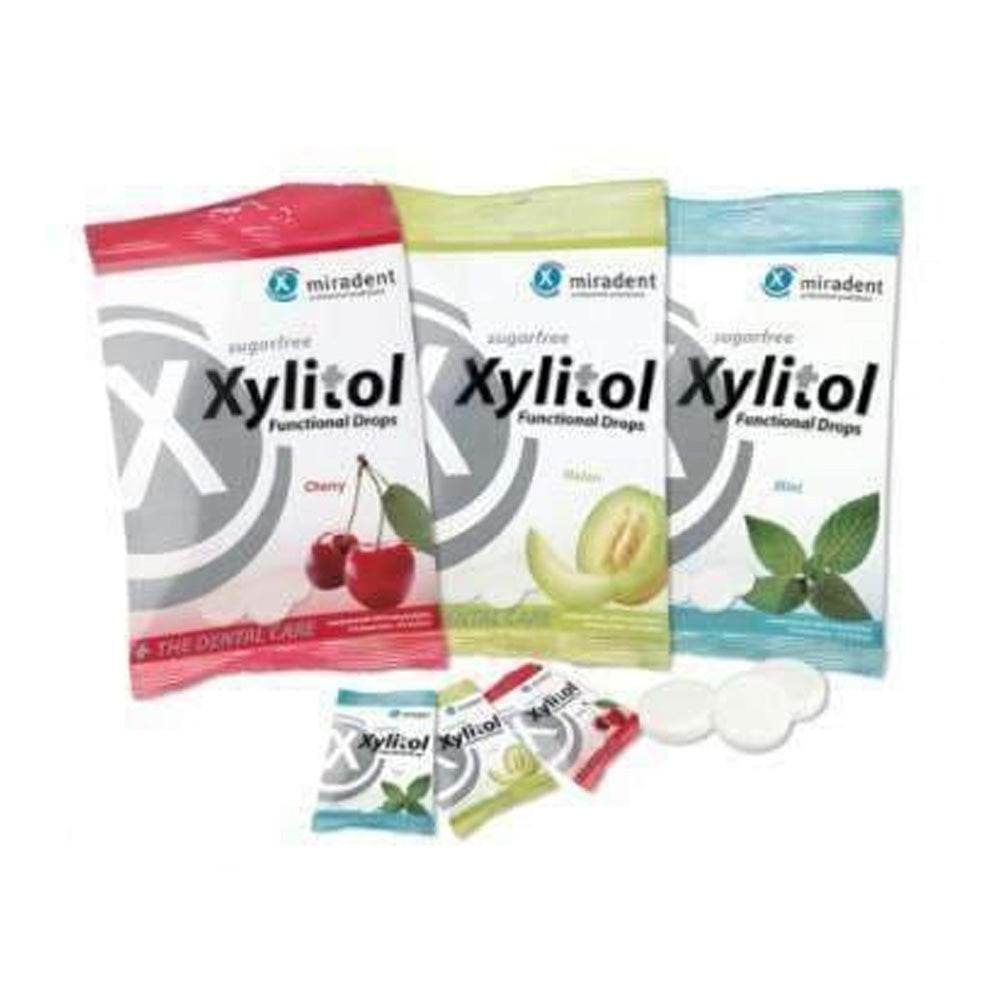
Miradent Xylitol Functional Drops 26 Pièces
Brand: Miradent
Miradent Xylitol Functional Drops 26 Pièces Gouttes de xylitol miradent sont spécialement conçus pour la prise en charge quotidienne orale prolongée. Pastilles sont une excellente alternative et complément à la gomme à mâcher. Ils sont notam ¬ ment pour les personnes ayant la bouche sèche (Xeros de la tomy). De plus, ils sont particulièrement indiqués pour les patients avec des prothèses, orthèses et les dents mal alignées. En raison des propriétés de xylitol crée un effet de refroidissement qui a été représenté possède une activité cariostatique et anti-cariogène. Une agréable ¬ mes sensation de fraîcheur est encouragée. Aussi pour Dia de la betiker offre un bonbon de xylitol est le complément idéal à l'hygiène dentaire quotidienne. Gouttes Xylitol sont édulcorés avec 100% de xylitol et est disponible en trois saveurs: Melon, cerise et de menthe. Ils sont pour les dents, la plaque d'inhibition et de soutenir la reminéralisation ¬ tion de l'émail. Un avant-goût de longue durée est assurée malgré l'absence complète de substituts du sucre. Produits miradent Xylitol sont exempts d'ingrédients génétiquement modifiés, et l'aspartame, le sorbitol, le lactose et au gluten. L'Autorité européenne de sécurité des aliments (EFSA) recommande xylitol pour réduire le risque de caries.
Category: Health & Beauty > Personal Care > Oral Care > Gum Stimulators